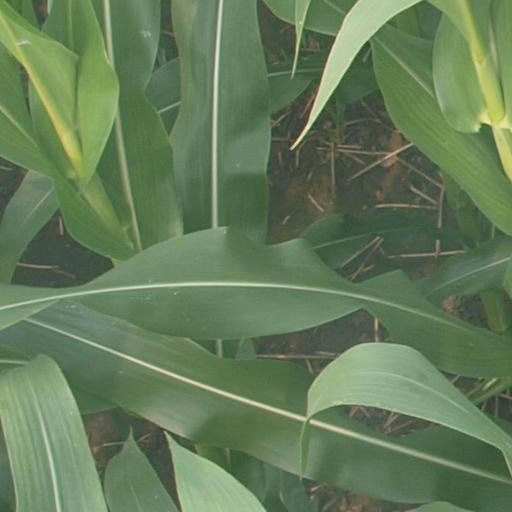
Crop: maize; corn